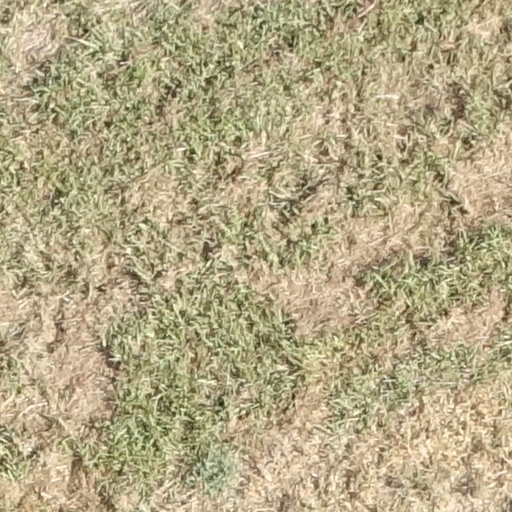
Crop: sorghum